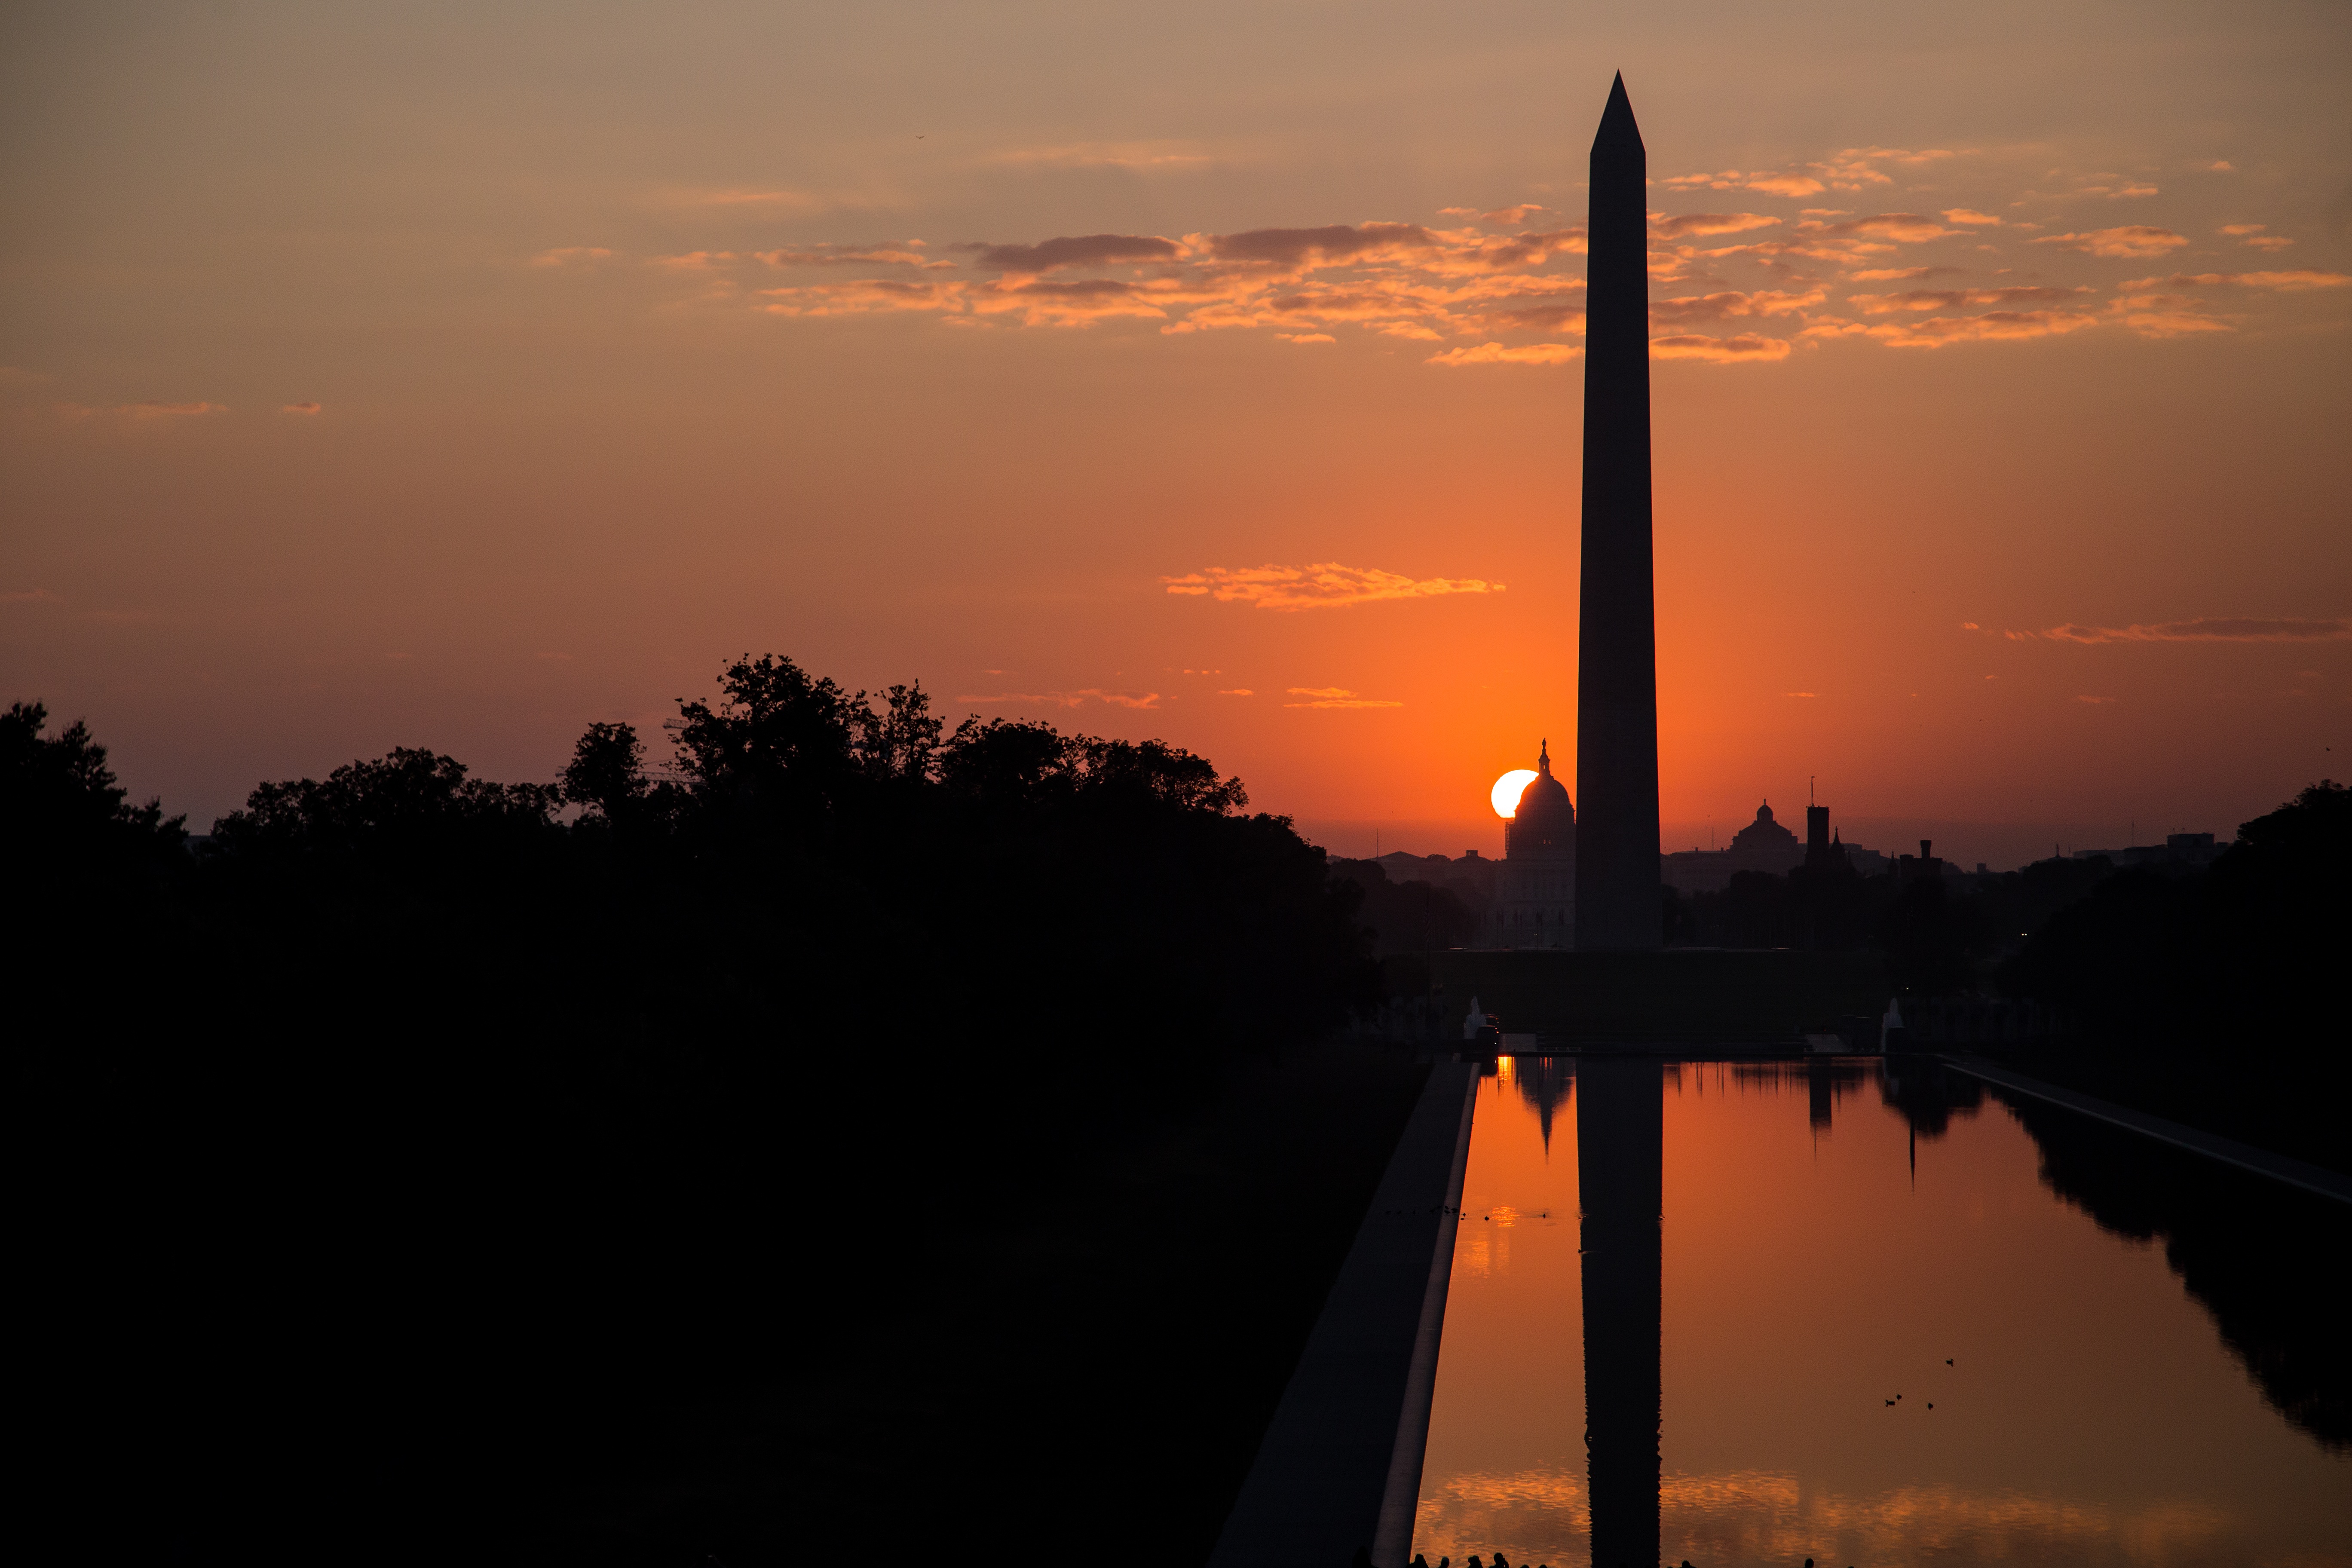
sea, horizon, cloud, sky, sun, sunrise, sunset, sunlight, morning, dawn, atmosphere, dusk, evening, reflection, washington monument, afterglow, washington dc, reflecting pool, atmospheric phenomenon, morning sunrise, washington capitol, washington dc skyline